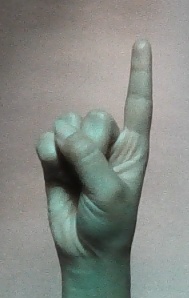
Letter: bb